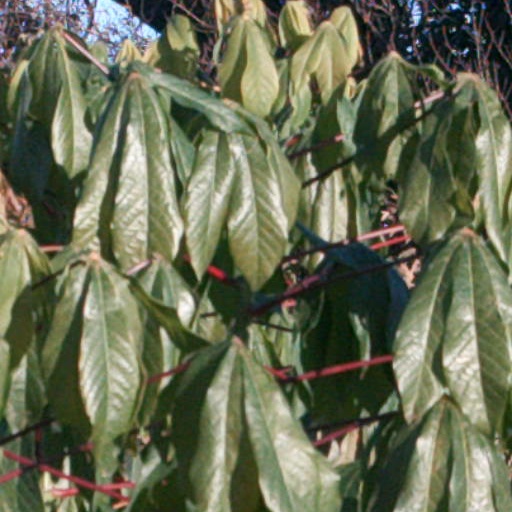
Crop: cassava